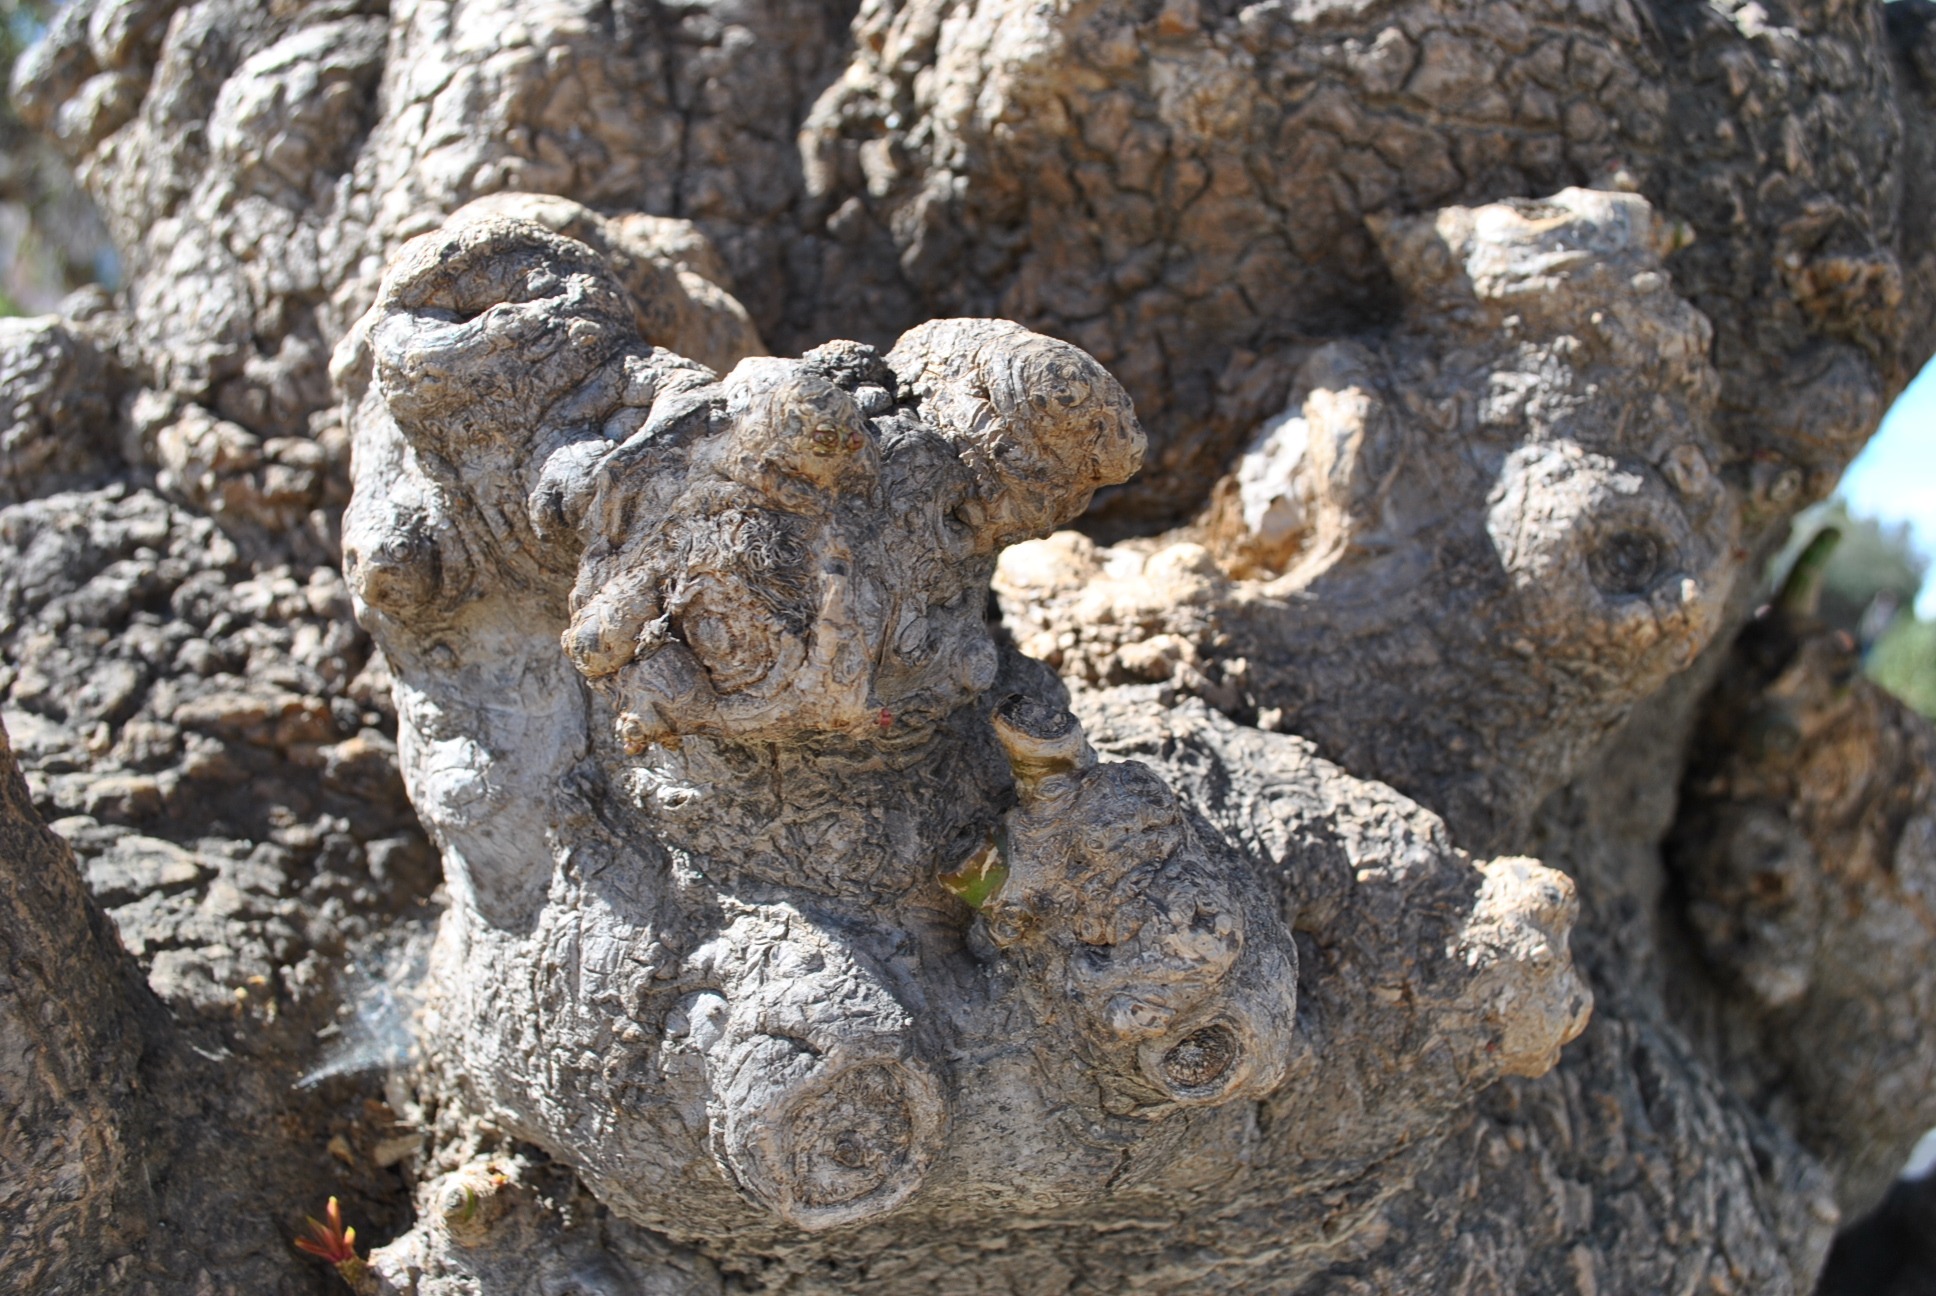
tree, nature, rock, plant, wood, trunk, bark, log, soil, geology, woody plant, agaricomycetes